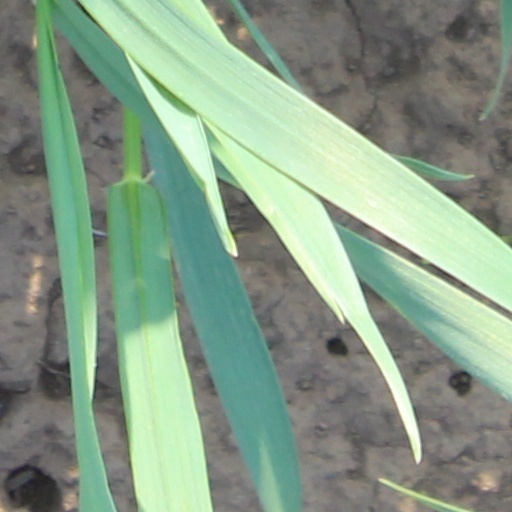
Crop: wheat